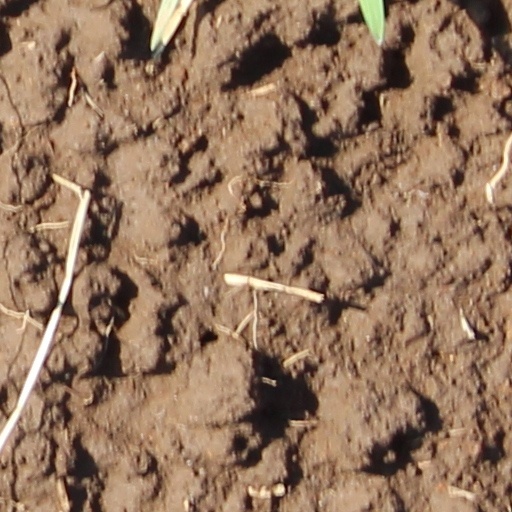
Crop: wheat